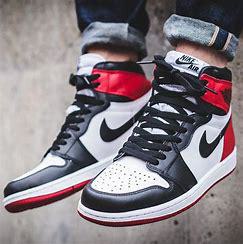
Brand: Jordan
Model: 1 OG